Culture of the United Kingdom

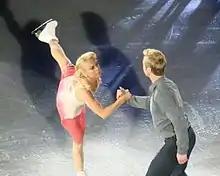
Ice dancers Torvill and Dean in 2011. Their historic gold medal-winning performance at the 1984 Winter Olympics was watched by a British television audience of more than 24 million people.

Home baking has always been a significant part of British home cooking. Influential cookbooks include "The Experienced English Housekeeper" (1769), "Modern Cookery for Private Families" (1845) by food author Eliza Acton that introduced the now-universal practice of listing ingredients and giving suggested cooking times for each recipe, and Isabella Beeton's "Book of Household Management" (1861). Home-made cakes and jams are part of the traditional English village fête. Filmed in bunting-draped marquees in scenic gardens, the success of the 2010s television show "The Great British Bake Off" (which was inspired by the village fête) is credited with spurring a renewed interest in home baking, with supermarkets and department stores in the UK reporting sharp rises in sales of baking ingredients and accessories. A popular cake to bake, Victoria sponge (named after Queen Victoria who enjoyed a slice with her tea), was created following the discovery of baking powder by English food manufacturer Alfred Bird in 1843, which enabled the sponge to rise higher in cakes.